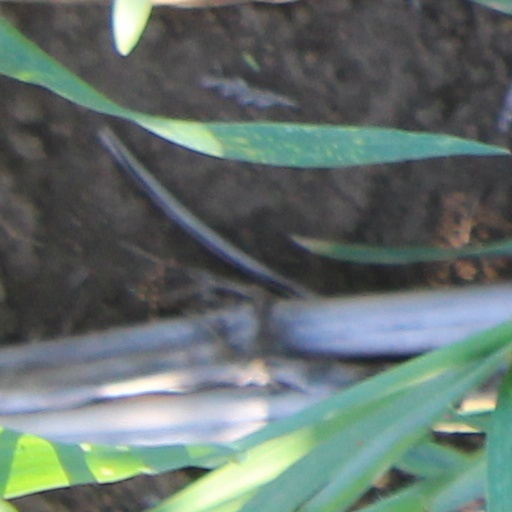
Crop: wheat